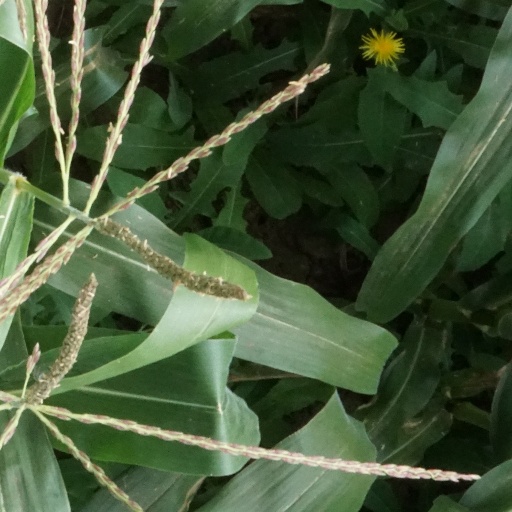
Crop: maize; corn